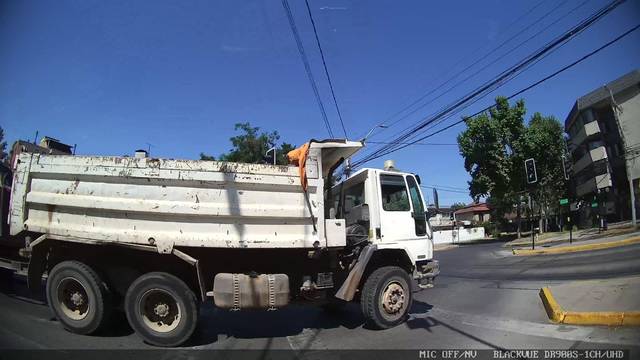
Region: Chile
Coordinates: -33.44, -70.594